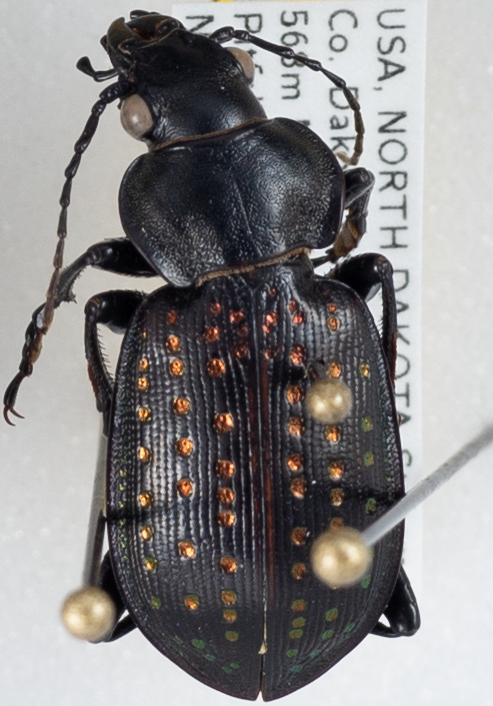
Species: Calosoma calidum
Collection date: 2023-06-06
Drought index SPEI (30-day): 0.8
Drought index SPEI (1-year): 0.276
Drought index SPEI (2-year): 0.644